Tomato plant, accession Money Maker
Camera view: bottom (45 deg); turntable rotation: 180 degrees
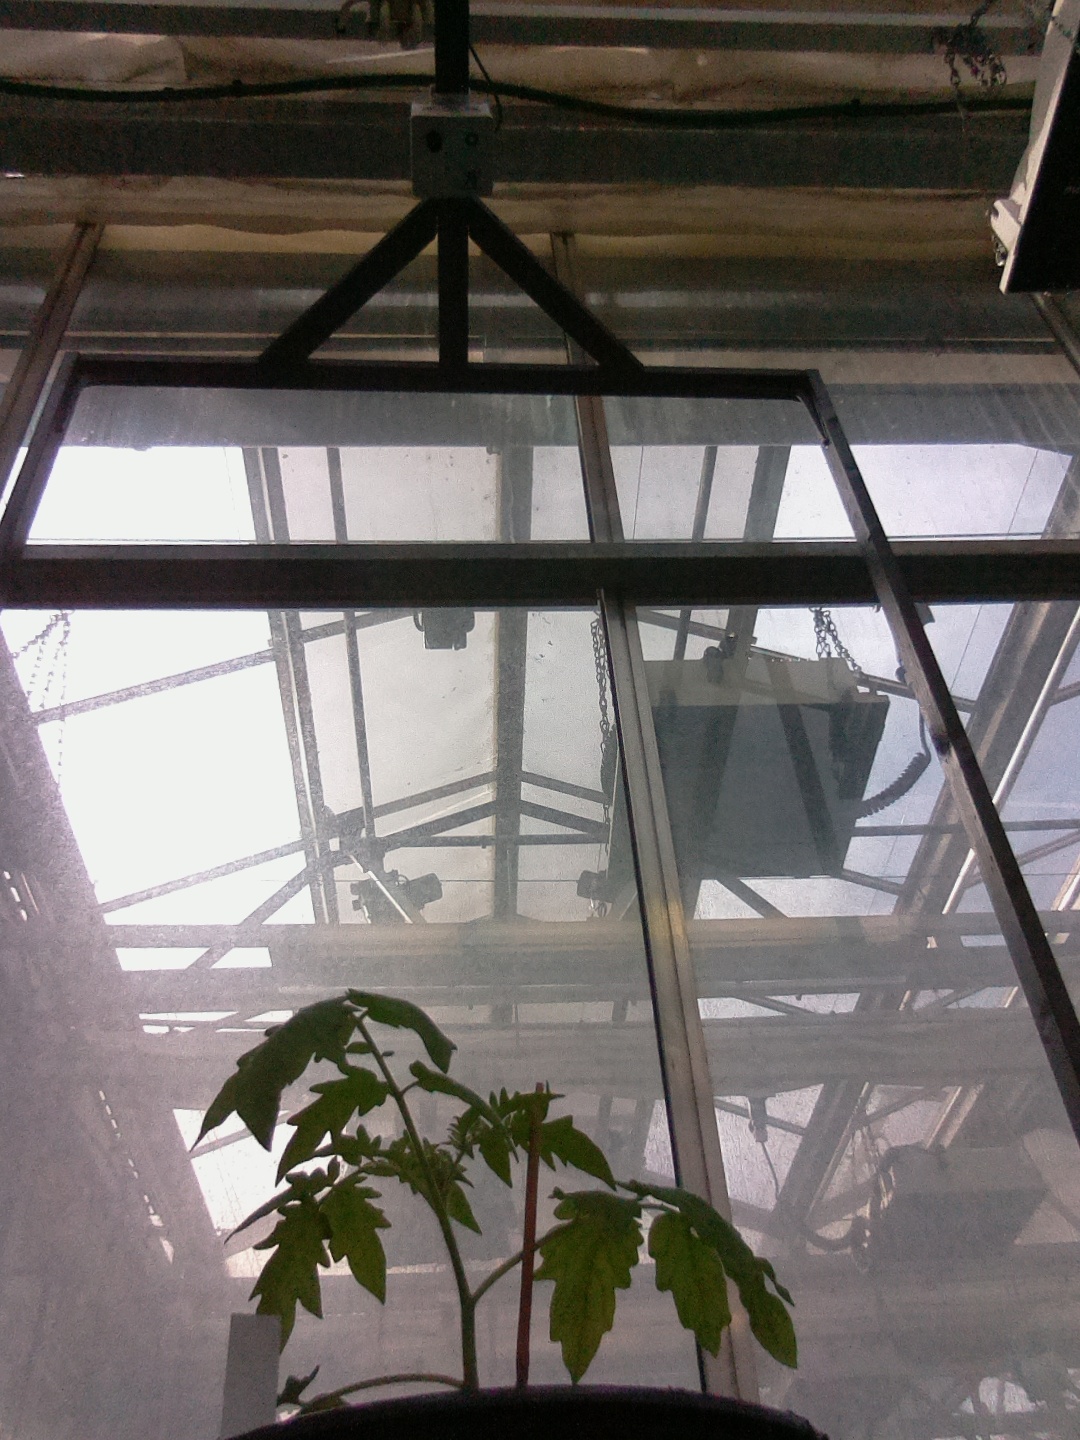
BBCH growth stage 13: 6 of true leaves visible